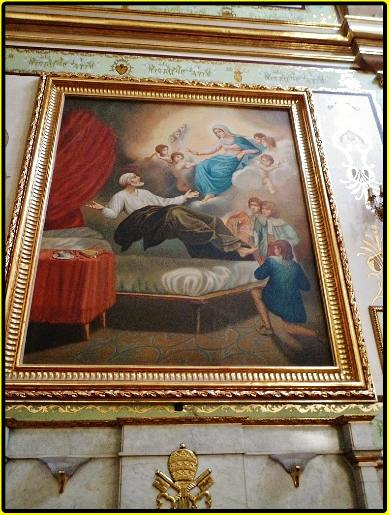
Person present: No